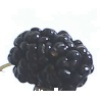
Label: mulberry